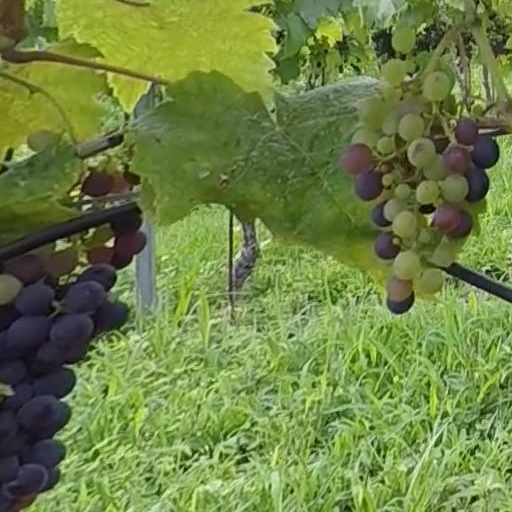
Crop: grape